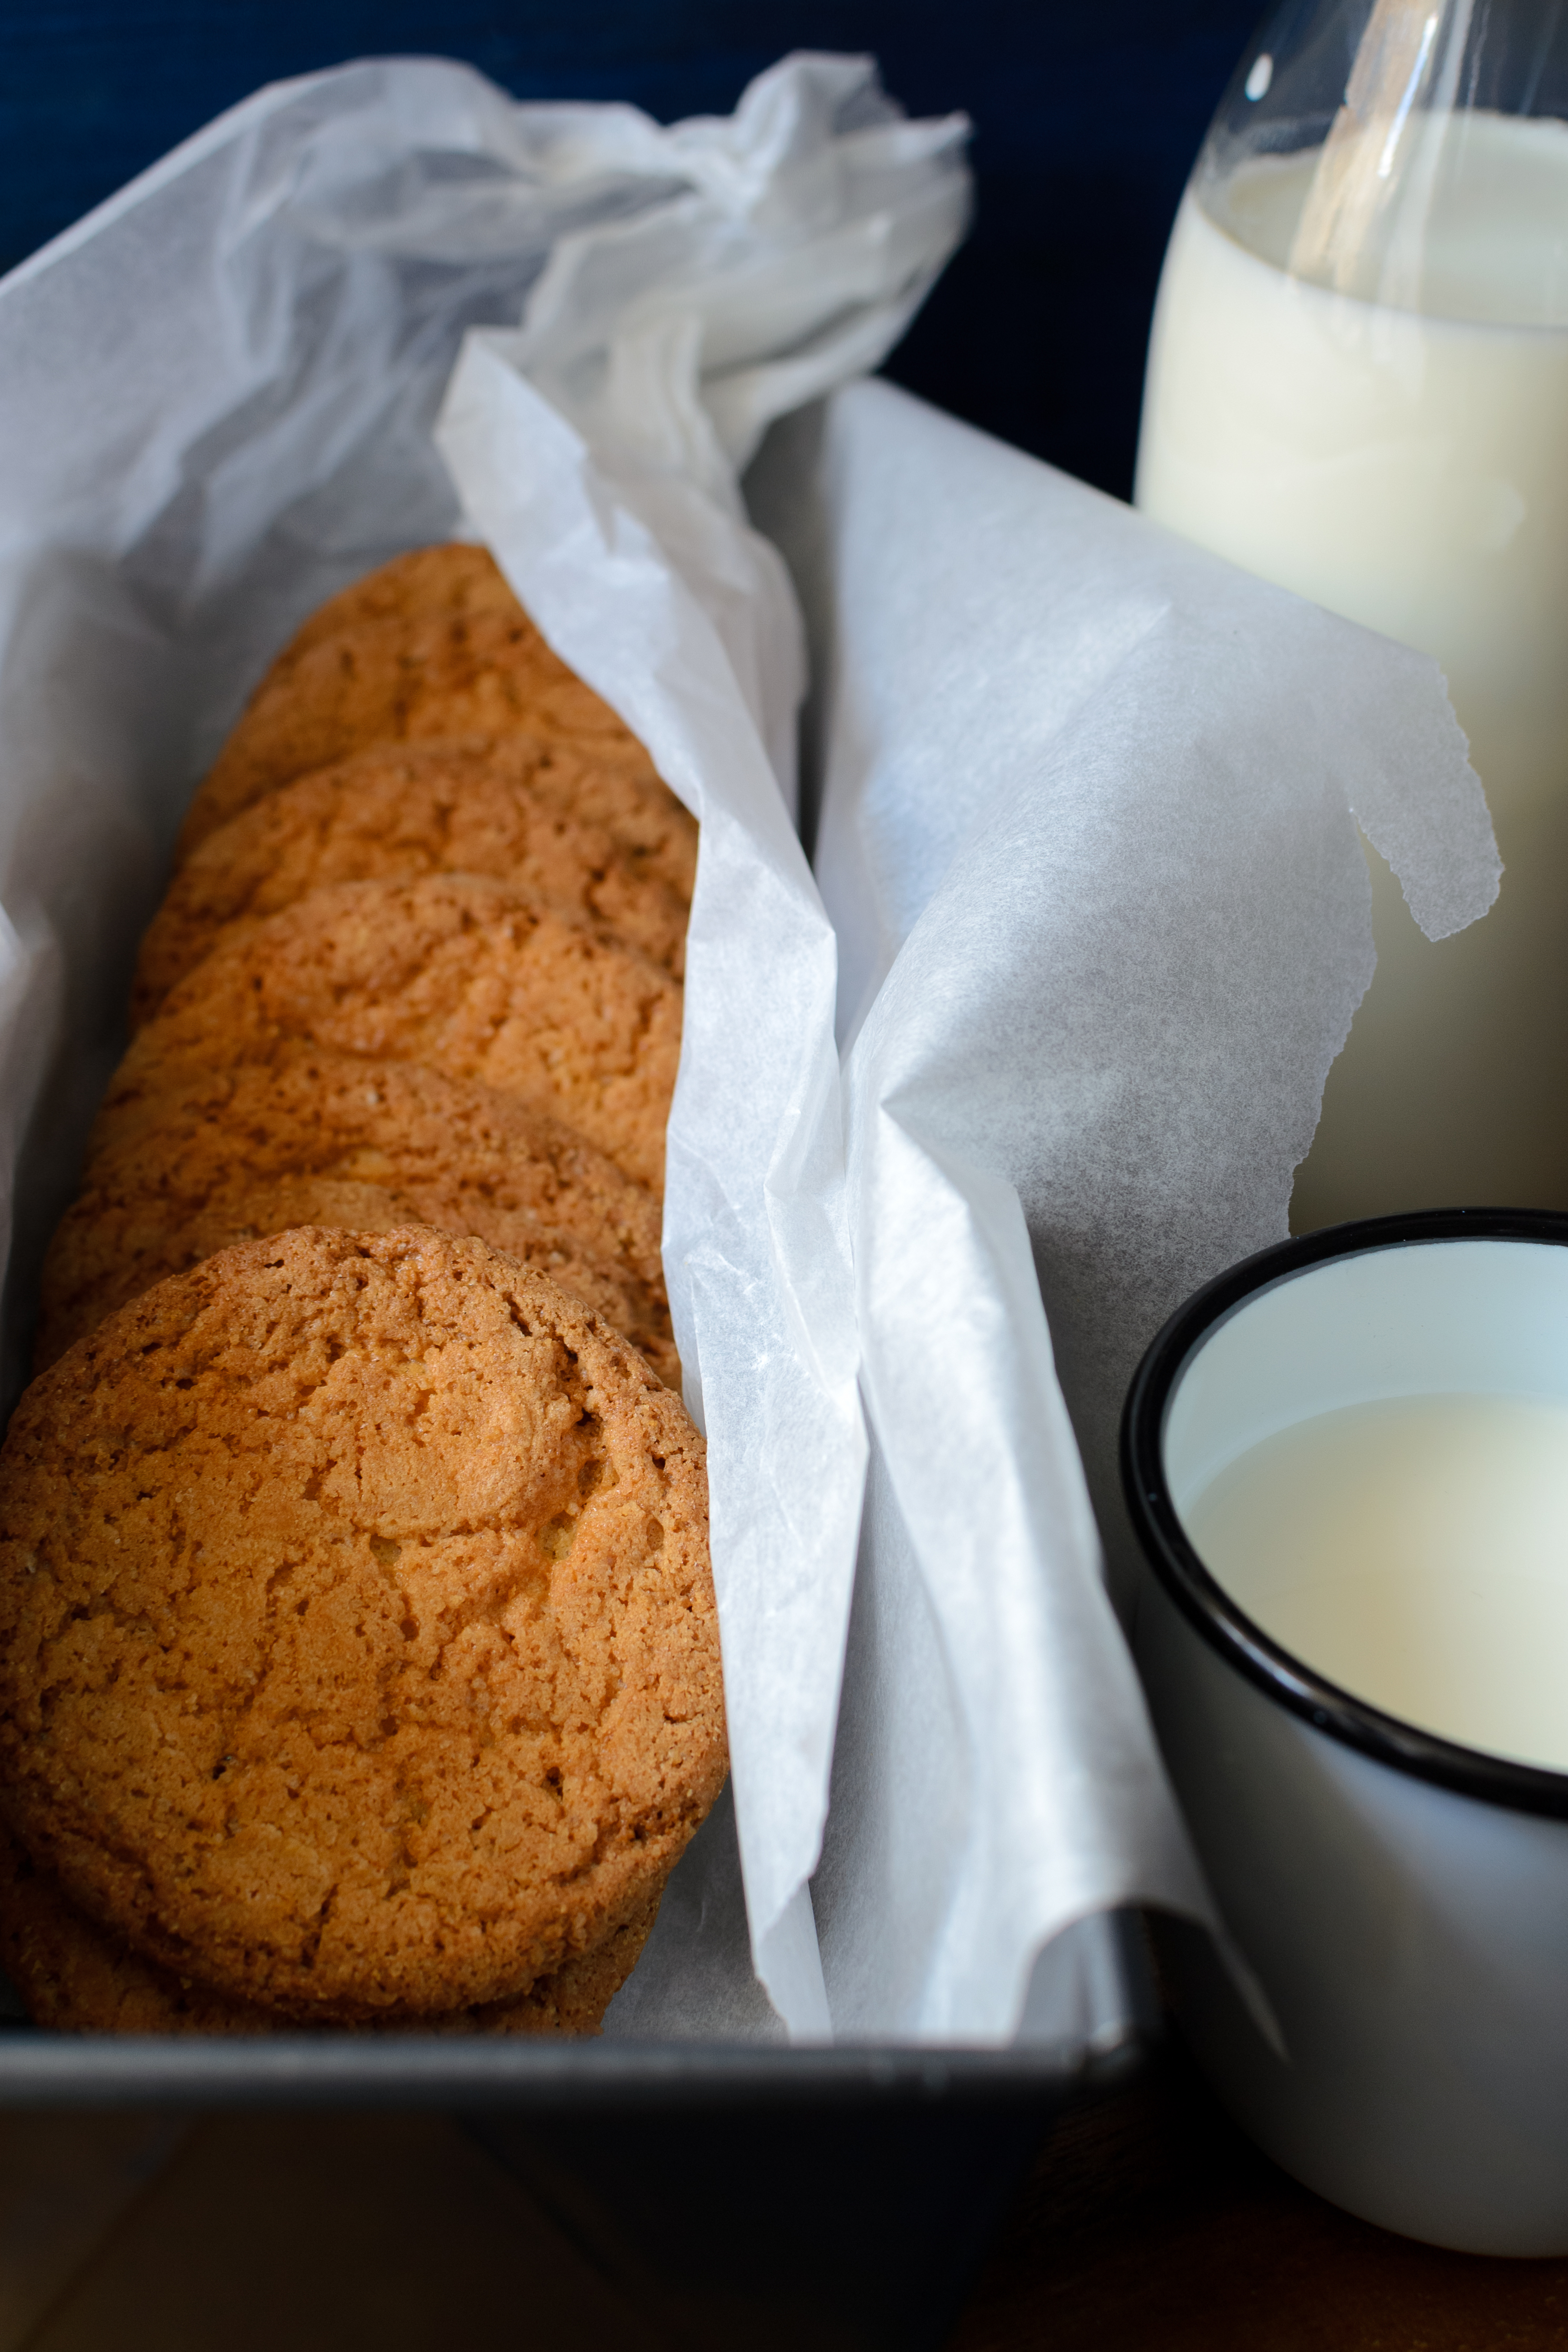
food, dish, cuisine, ingredient, snack, baked goods, sourdough, finger food, dessert, cookie, bread, baking